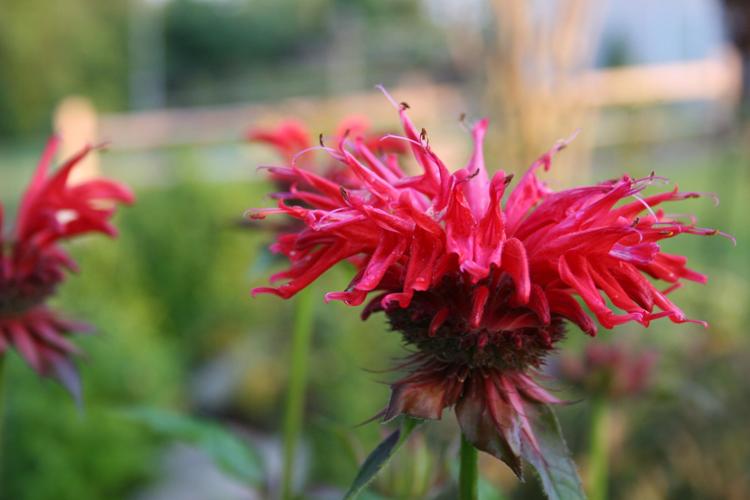
Label: bee balm